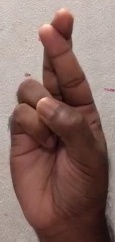
ASL sign: R